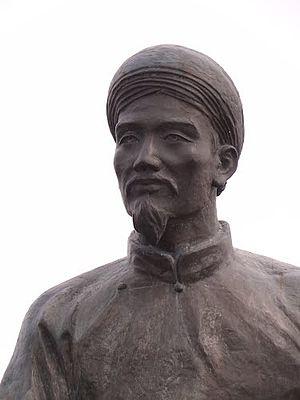
Nguyễn Du est un poète vietnamien célèbre et apprécié qui écrivit en chữ nôm, l'ancienne écriture du Viêt Nam. Il est surtout connu pour son poème d'amour le Kim Vân Kiều, adaptation d'une épopée chinoise, Chants douloureux d'une malheureuse destinée.